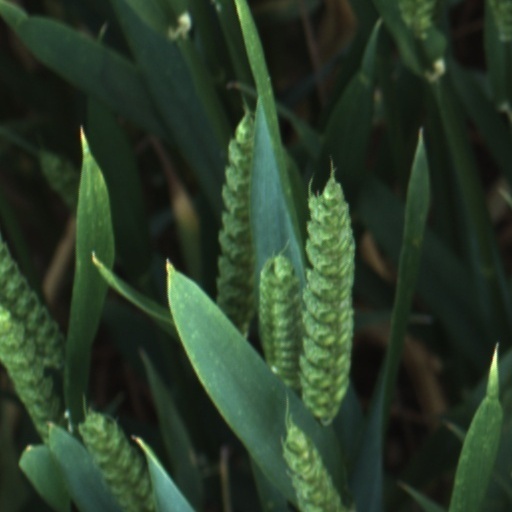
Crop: wheat